Haggadah

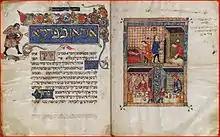
Rylands Hagaddah. Above, cooking the lamb and marking the door. Below, the Seder.

The earliest surviving Haggadot produced as works in their own right are manuscripts from the 13th and 14th centuries, such as the Golden Haggadah (probably Barcelona , now British Library) and the Sarajevo Haggadah (late fourteenth century). Other significant medieval illustrated haggadot are the Birds' Head Haggadah and the Washington Haggadah.